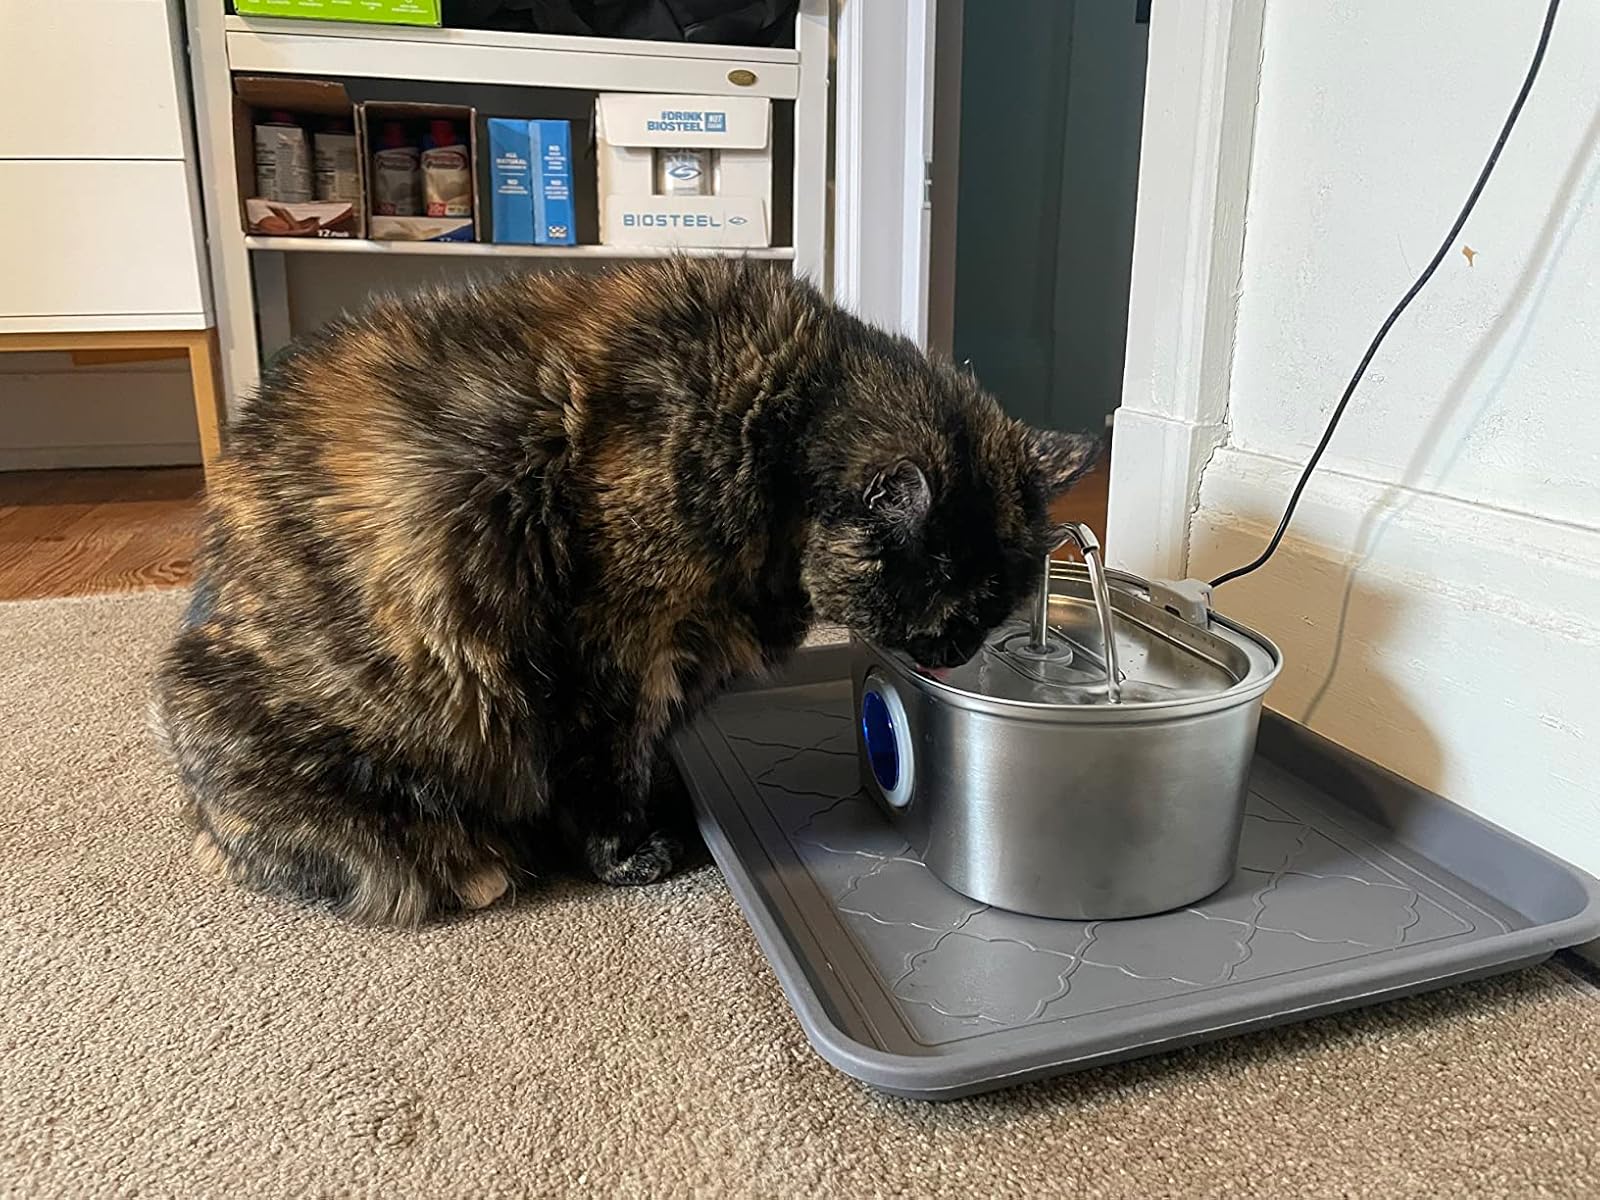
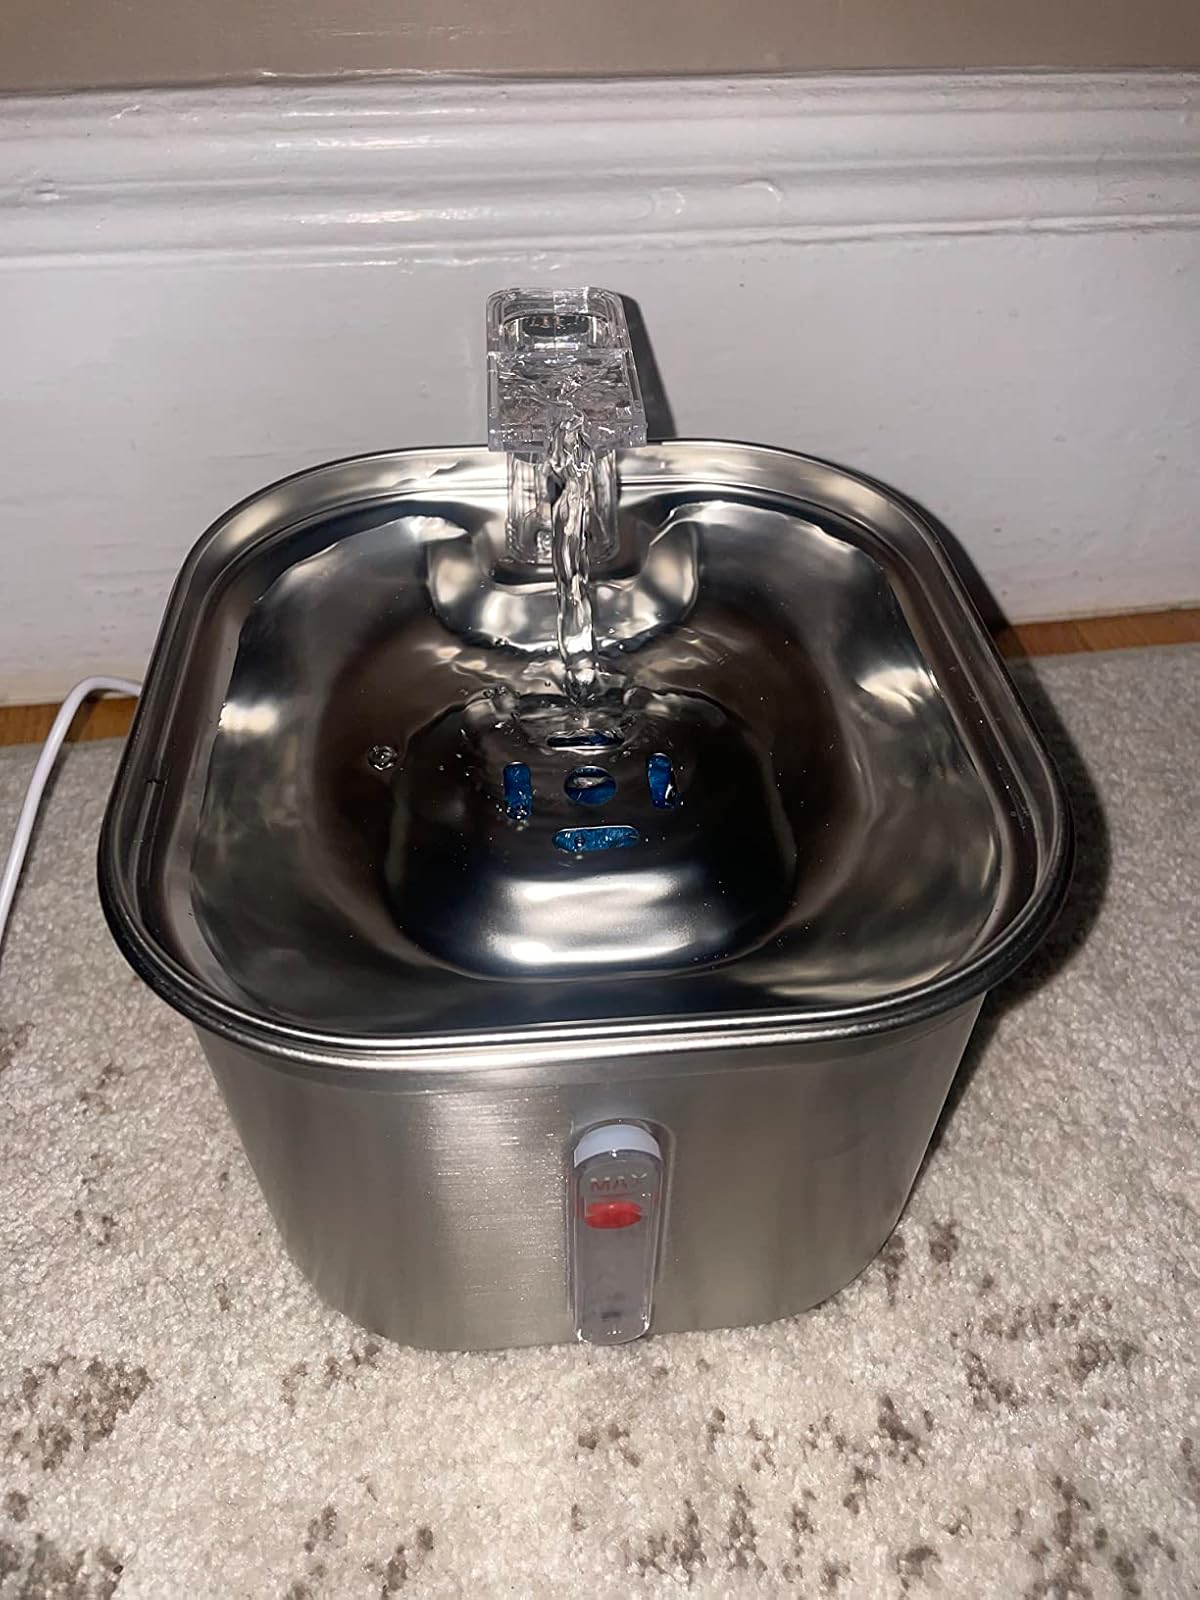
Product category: items_bowl
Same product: no